Jillian Rose Reed

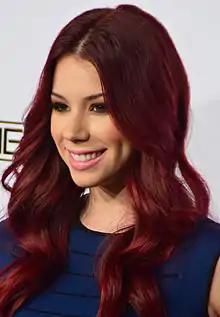
Reed in 2015

Jillian Rose Reed (born December 20, 1991) is an American actress. She is best known for playing the role of Tamara Kaplan in MTV's TV series "Awkward".